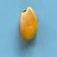
Maize quality: Good